The Dharma Bums

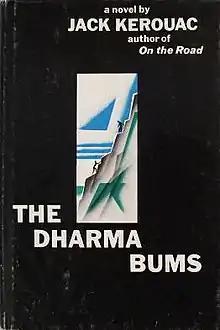
First edition

The Dharma Bums is a 1958 novel by Beat Generation author Jack Kerouac. The basis for the novel's semi-fictional accounts are events occurring years after the events of "On the Road". The main characters are the narrator Ray Smith, based on Kerouac, and Japhy Ryder, based on the poet and essayist Gary Snyder, who was instrumental in Kerouac's introduction to Buddhism in the mid-1950s.